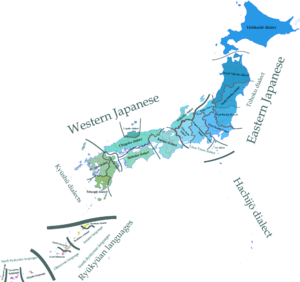
Carte des dialectes japonais (version en anglais) 日本語: 日本語の方言区画地図（英語の説明付き）
Les langues japoniques forment une petite famille de langues regroupant le japonais et ses nombreux dialectes régionaux, avec les langues ryukyu.
Le japonais est la langue du Japon, parlée par le peuple japonais. Néanmoins, aucune loi ne lui donne le statut de langue officielle, même si elle est en revanche la langue des documents officiels et de l'éducation. Le japonais est également utilisé par la diaspora nippone, et a un statut de langue officielle sur l'île de Angaur dans les Palaos bien qu'il n'y soit plus parlé.